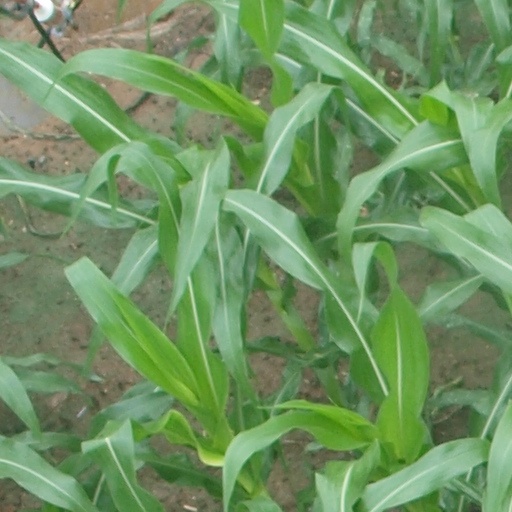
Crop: maize; corn